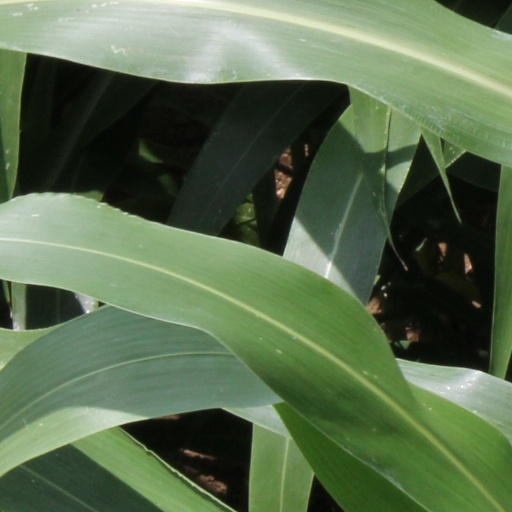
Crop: sorghum